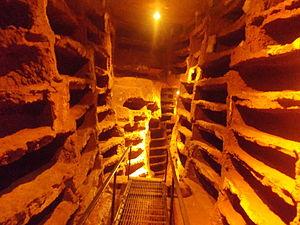
L'architecture paléochrétienne désigne la plus ancienne période de l'architecture chrétienne, qui s'est développée dans l'Empire romain dans l'Antiquité tardive.